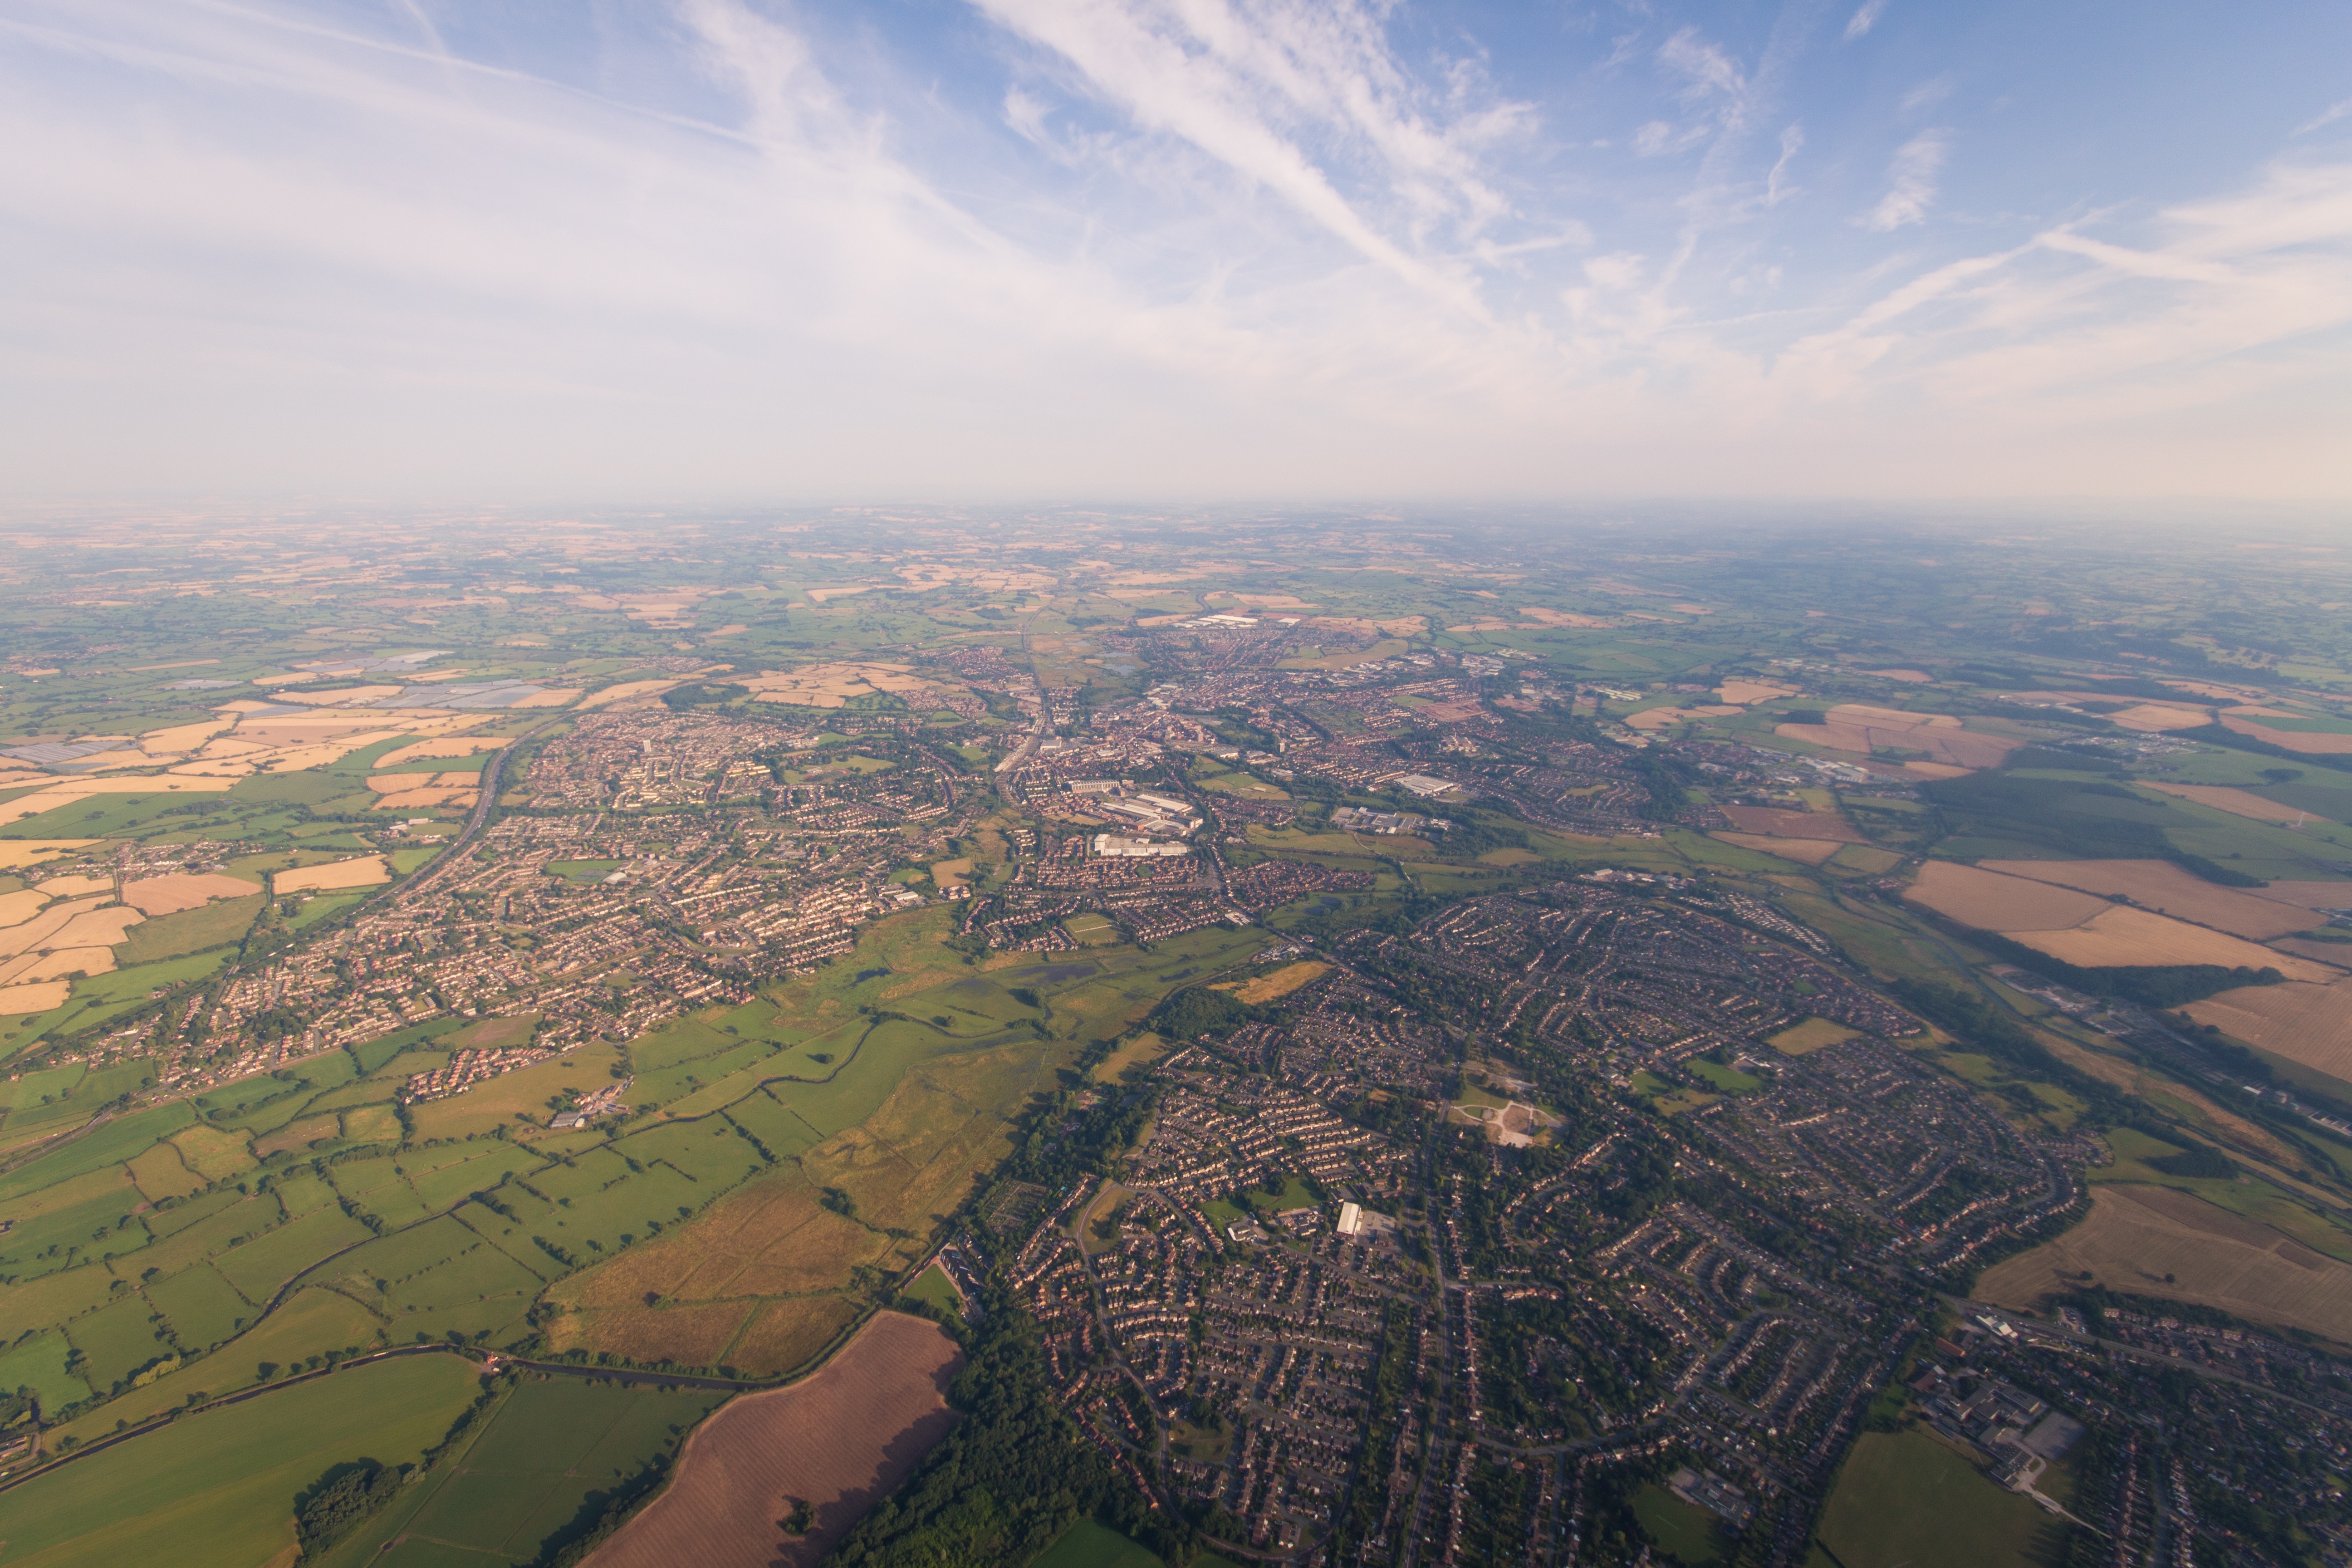
horizon, cloud, sky, field, photography, hill, town, flight, aerial view, plain, paragliding, air sports, bird's eye view, aerial photography, atmosphere of earth